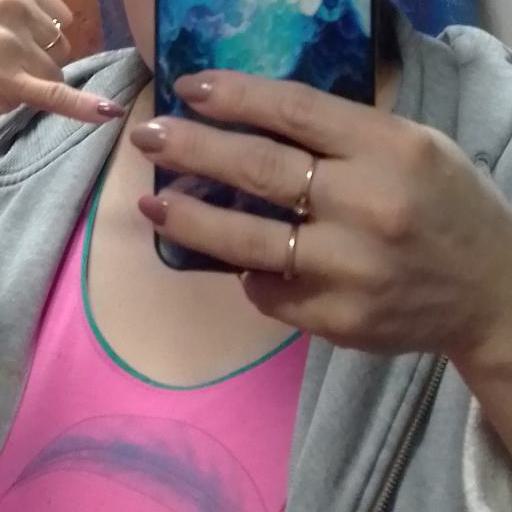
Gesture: no_gesture